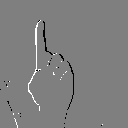
ASL letter: z